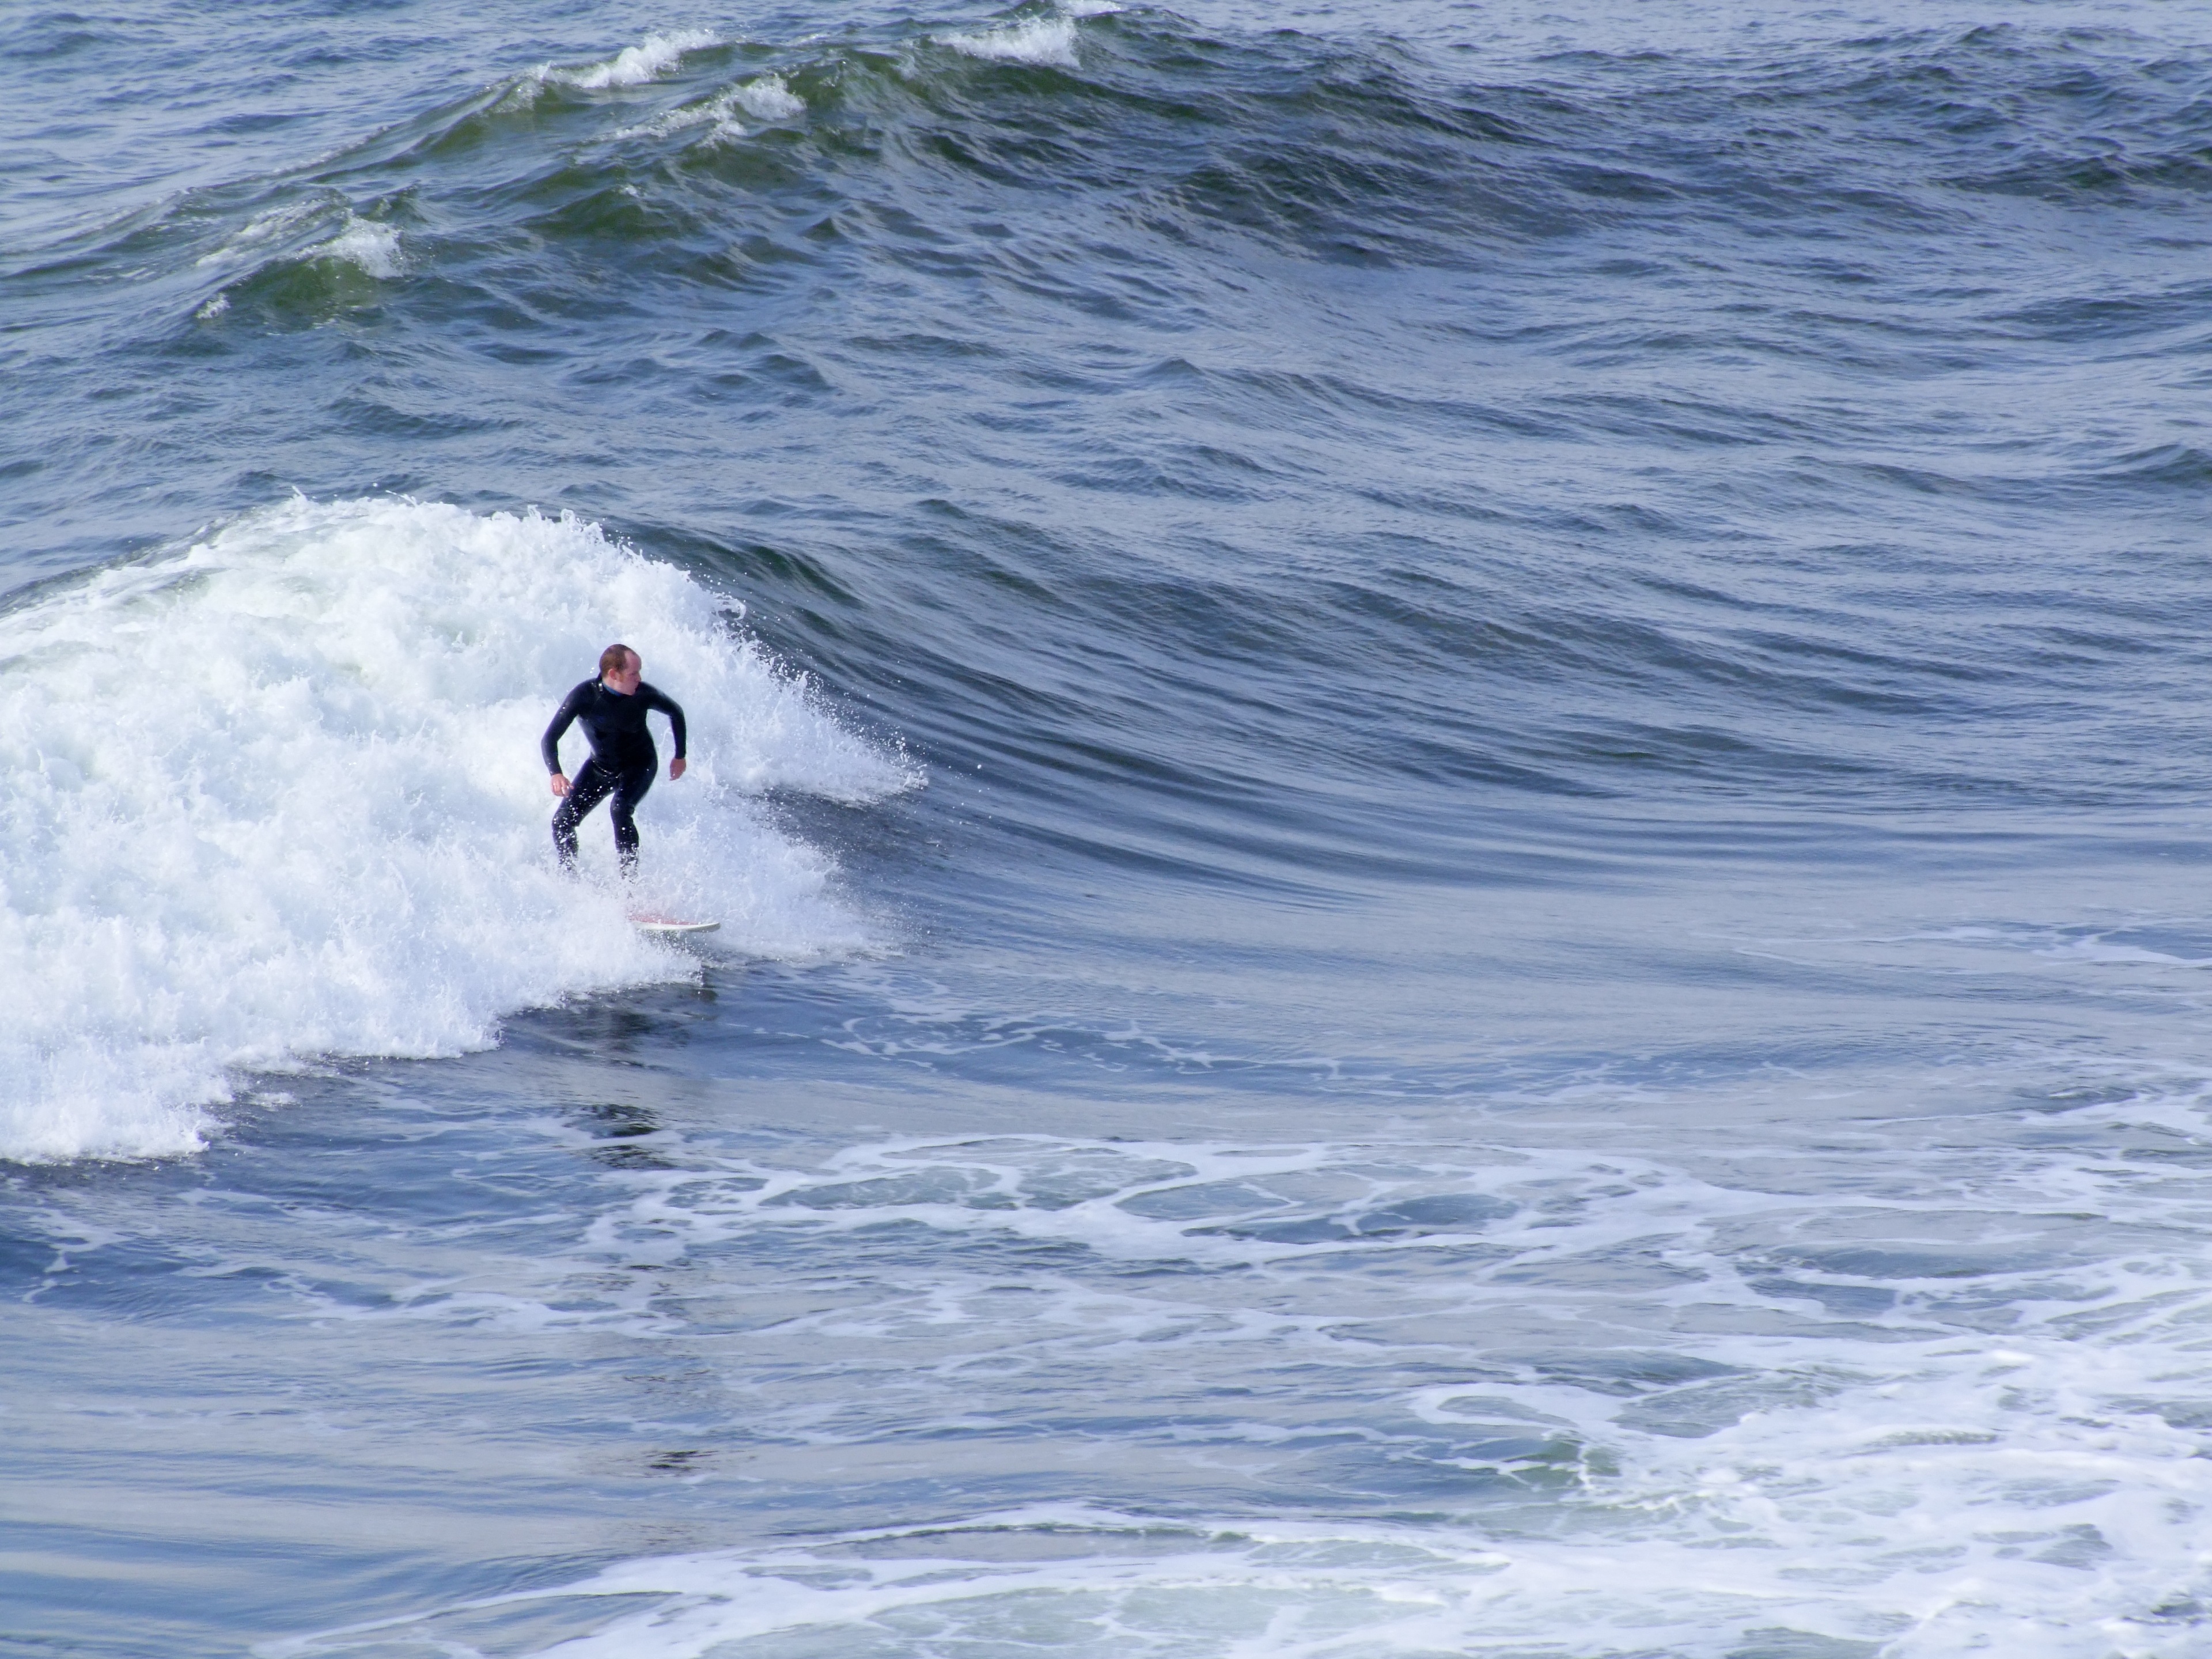
man, beach, sea, water, outdoor, ocean, person, people, sky, board, girl, sun, sport, wave, adventure, summer, vacation, travel, surfer, female, surf, surfing, young, tropical, surfboard, blue, exercise, hawaii, extreme sport, lifestyle, bikini, sunny, fun, happy, women, sports, active, water sports, water sport, beach fun, surf board, wind wave, boardsport, surfing equipment and supplies, surface water sports, individual sports, bodyboarding